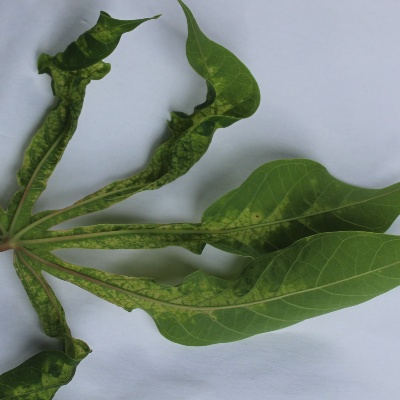
Crop: Cassava
Condition: mosaic